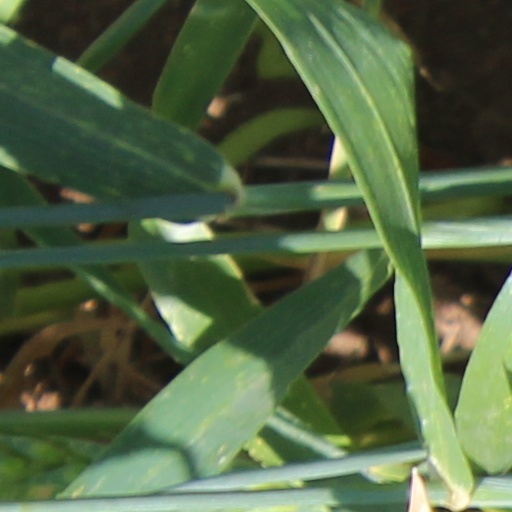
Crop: wheat